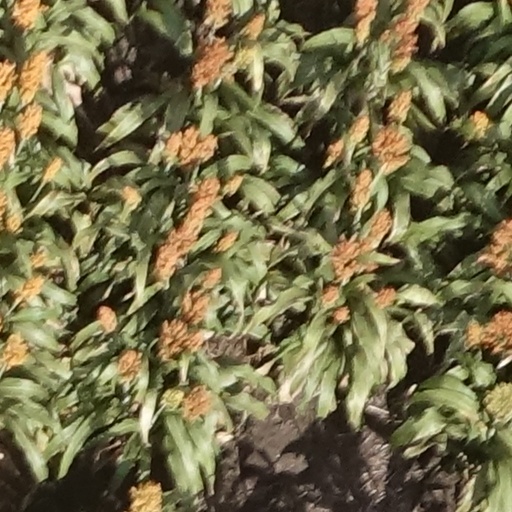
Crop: sorghum